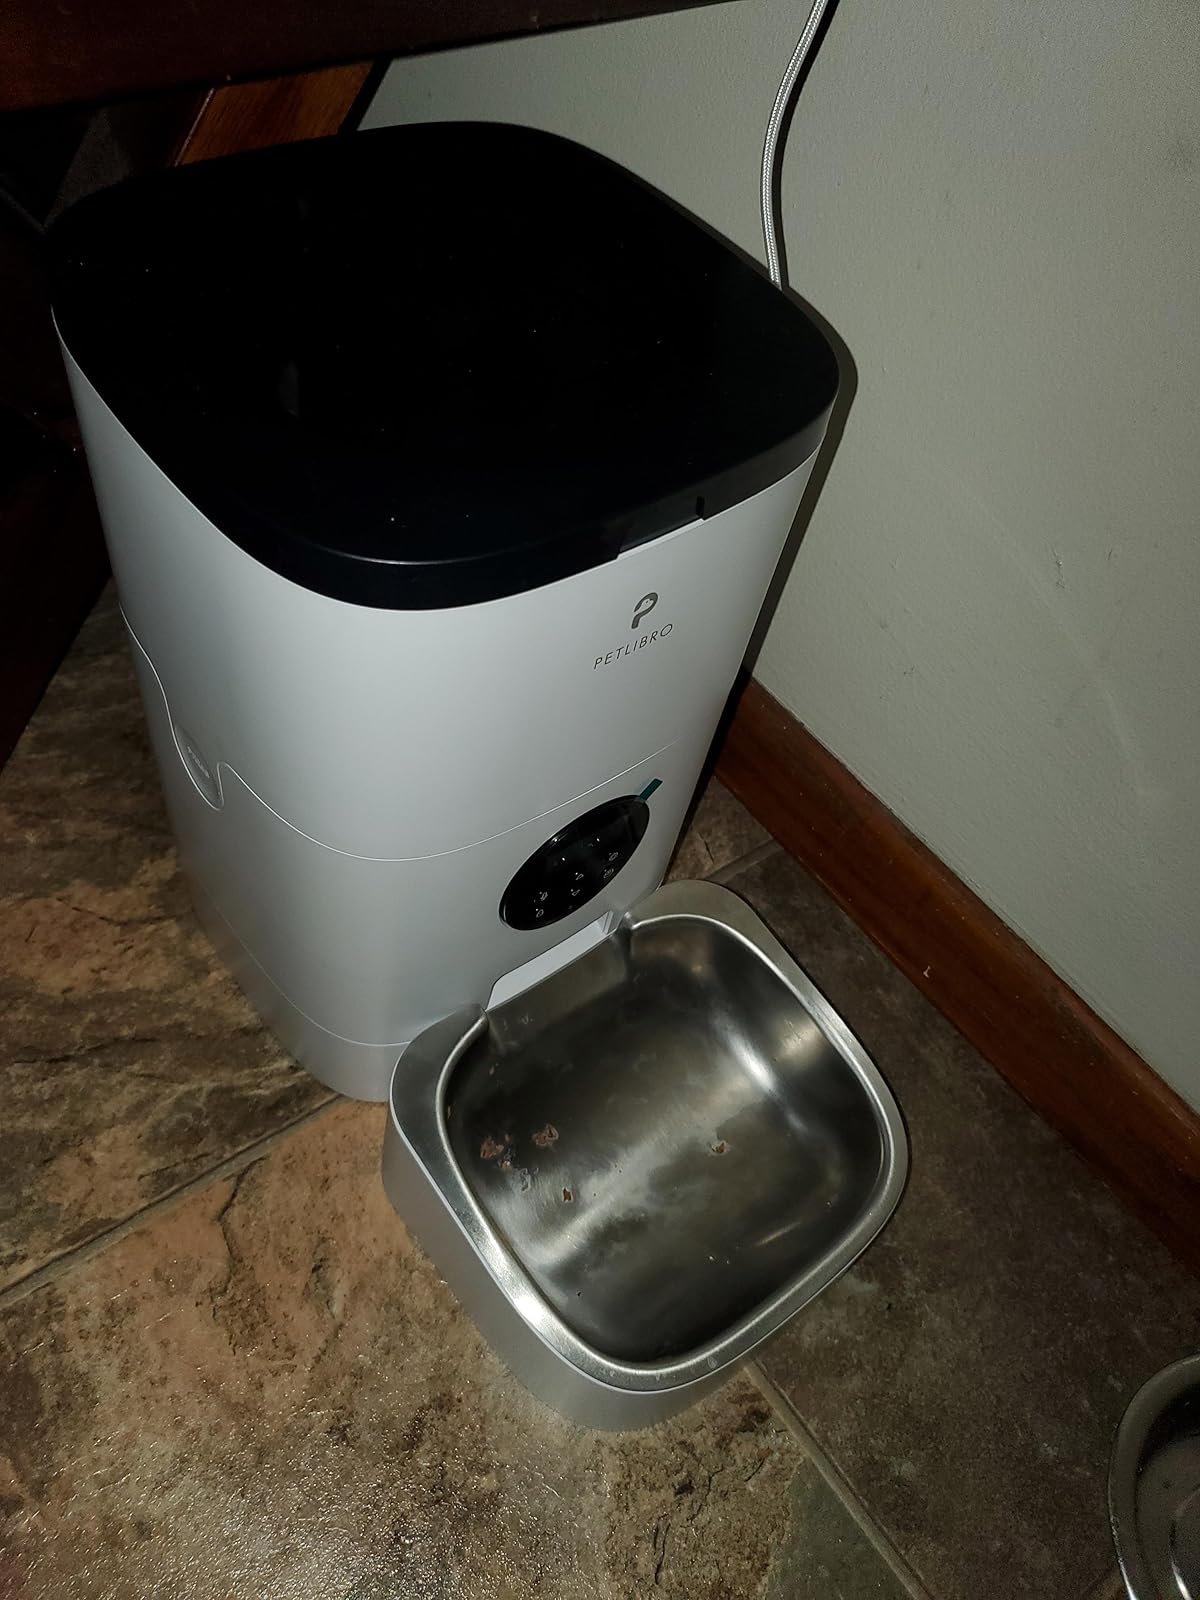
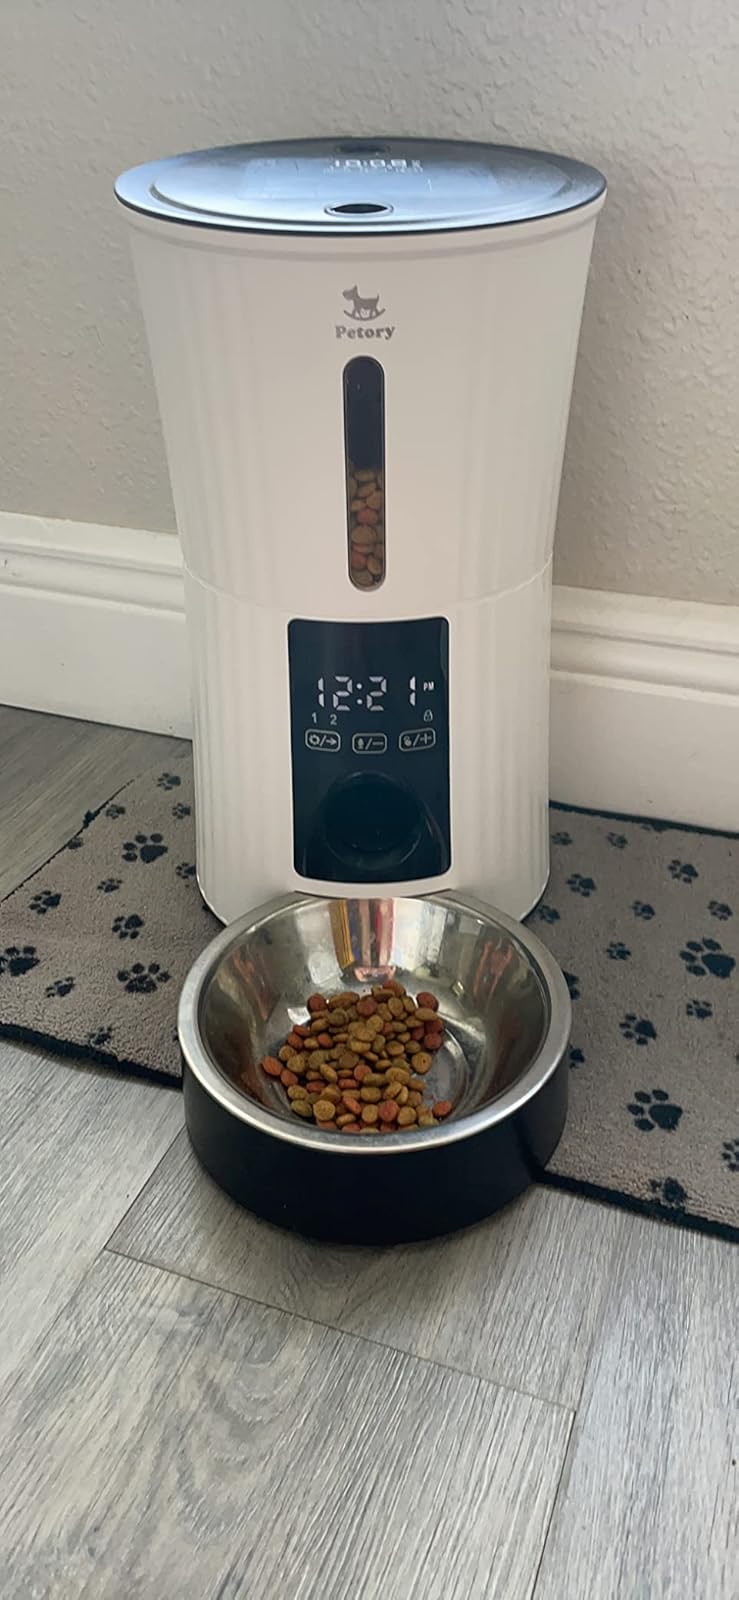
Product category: items_feeder
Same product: no